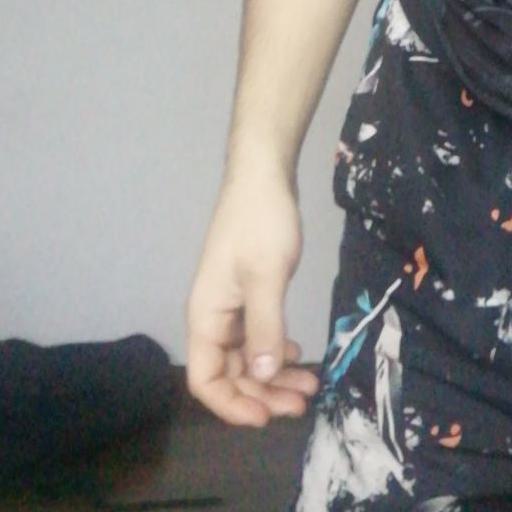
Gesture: no_gesture